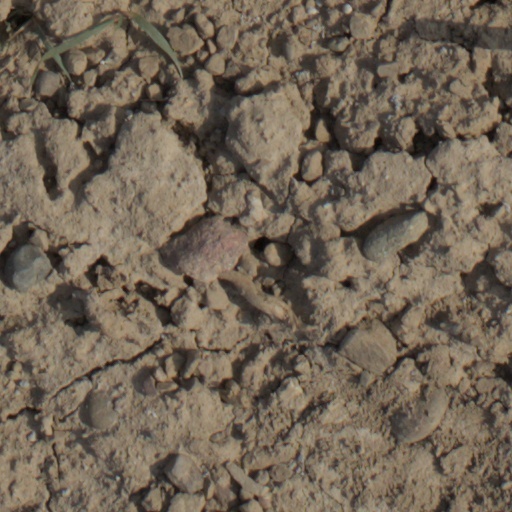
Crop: wheat